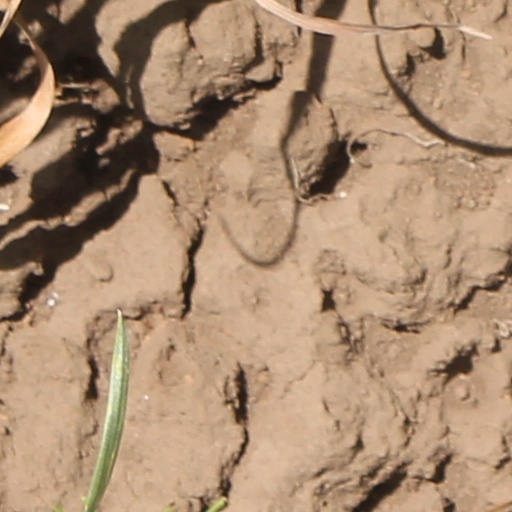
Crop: wheat